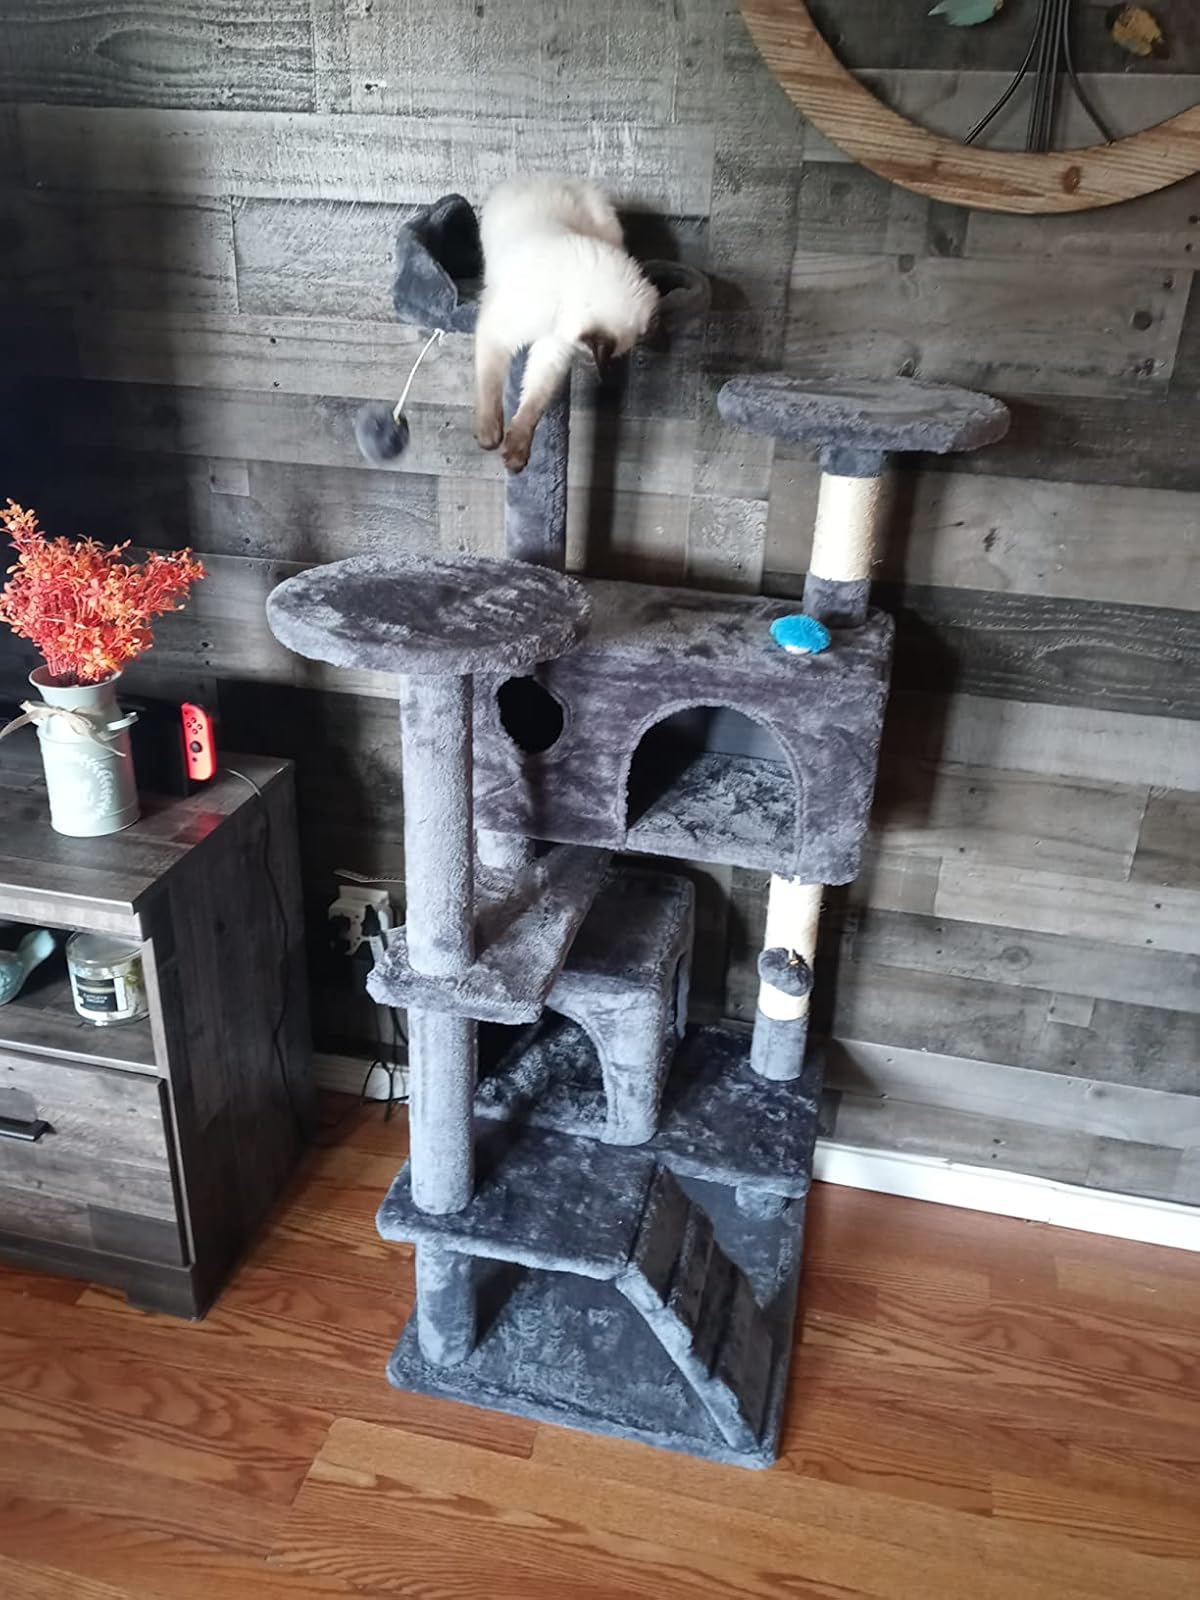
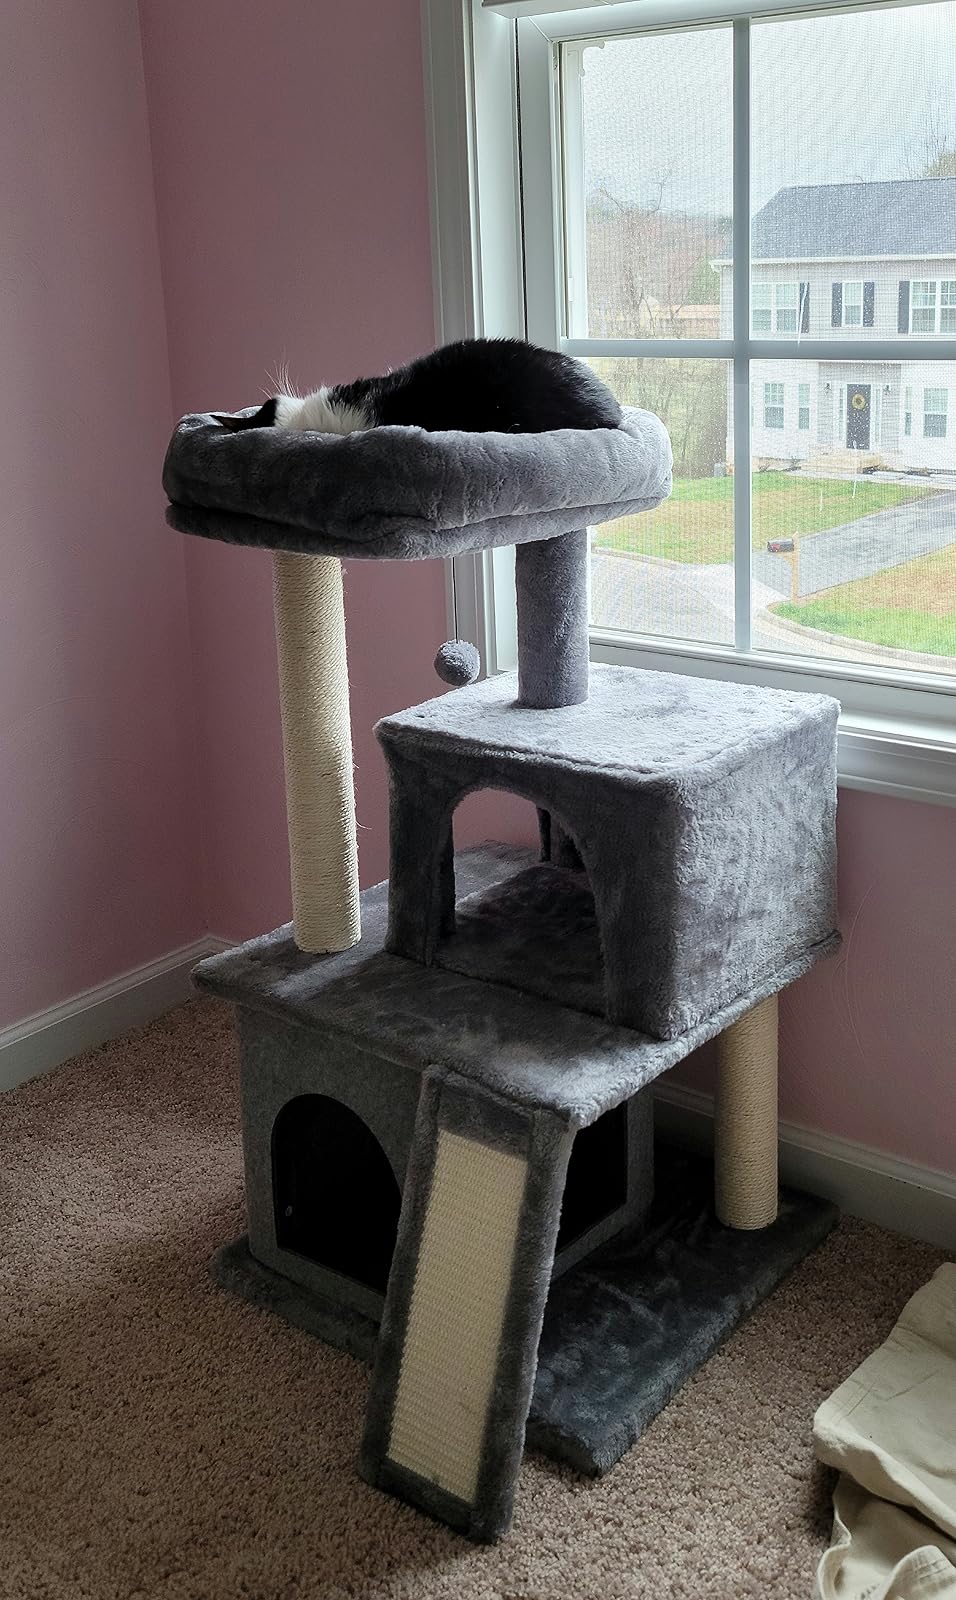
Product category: items_cat tree
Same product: no